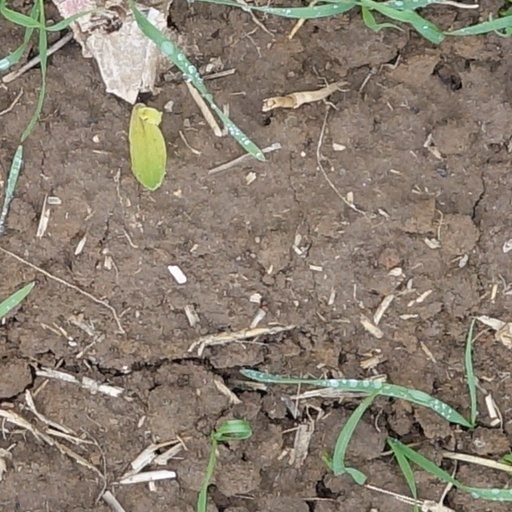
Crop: wheat